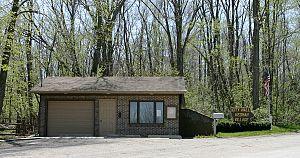
Keomah Village est une ville du comté de Mahaska, en Iowa, aux États-Unis. Elle est incorporée le 3 août 1973.